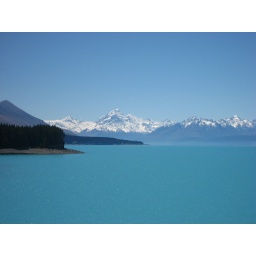
Looking at Mt Cook. (highest peak in NZ) The lake is bright blue because of the glacier runoff